Athronges

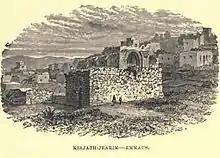
Emmaus 1886

According to Josephus, Athogod or Athrongeus ("Athrongaíos") was a leader of the Jews during the insurrection under Herod Archelaus. Athronges led the rebellion against Archelaus and the Romans.